Global Action Plan International

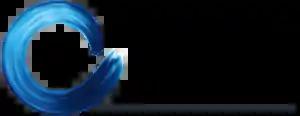

Global Action Plan (GAP) International is a global network of organisations who work together with the aim of empowering individuals to adopt sustainable lifestyles. The network comprises 21 member organisations which span across 16 countries all over the world, including Europe, Asia, Africa and Latin America.